James Kendall Hosmer

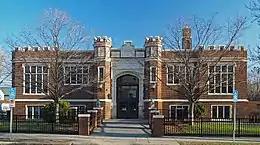

When Hosmer retired from the Minneapolis Public Library it held the largest per capita number of works over any public library in a city over 200,000. The 36th Street Branch of the Minneapolis Public Library was renamed the James K. Hosmer Library in 1926, the year before Hosmer died. The James K. Hosmer Special Collections Library of the Hennepin County Library, the source of the photo above, is also named in his honor. In the final years of Hosmer's life he wrote an extensive two volume auto-biography, which is housed at the Minnesota Historical Society. Hosmer died at the age of 93 and his ashes were scattered in Cemetery Pond (also known as Jo Pond) at Lakewood Cemetery, Minneapolis, Hennepin County, Minnesota.